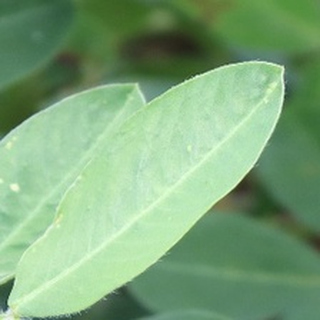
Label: healthy_groundnut